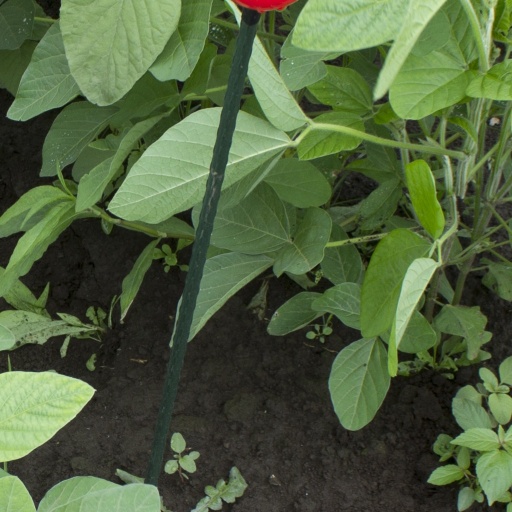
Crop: soybean